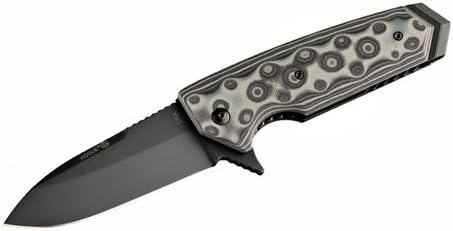
Hogue 34239 EX02 Folder 3.375", Spear Pt. Blade Flipper G-Mascus Black/Gray
Category: Sports & Outdoors
Hogue EX02 tactical folding knife - 3.375in, G10, spear point blade, flipper, brushed finish, G Mascus black/gray 34239. The extreme Series EX-02 from Hogue knives is a sturdy Elishewitz design that is comfortable, sturdy and made to last. The blade on the EX-02 is cryogenically treated 154-CM steel that is hand sharpened and honed. The handle is built with a thick liner lock frame and sports a recessed lanyard attachment between the back spacer and skull crusher/glass breaker pommel. The handle also has a manual safety slide to prevent lock failure under extreme conditions. Looks matter, so the EX-02 is dressed up with G-Mascus scales and a stylish tip-up/down carry pocket clip. There are four factors to consider in your EX-02 knife, they are: blade length (3.75" or 3.375"), blade style (spear point or tanto), opening style (flipper or thumb stud), and G-Mascus color (black or green). this EX-02 has a 3.375" spear point blade with flipper and black/gray G-Mascus G-10 scales. Specifications: - overall length: 7.875" - blade length: 3.375" - blade thickness: 0.15" - blade steel: 154-CM, RC 57-59 - handle material: G-Mascus - closed length: 4.625" - weight: 5.04 oz.
Features: Overall length: 7.875 inch | Blade length: 3.375 inch | Blade steel: 154-cm, Rc 57-59